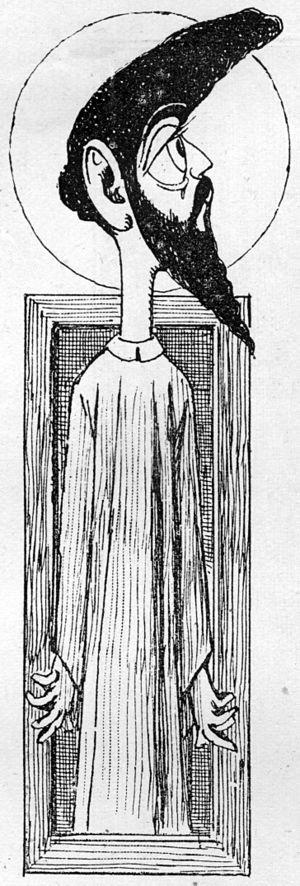
Le Portrait de Joséphin Peladan par Alexandre Séon au Salon des Rose-Croix de 1892
Le Sar Mérodack Joséphin Peladan, un des pseudonymes de Joseph-Aimé Péladan, né à Lyon le 28 mars 1858, et mort à Neuilly-sur-Seine le 27 juin 1918, est un écrivain, critique d'art et occultiste français.